Anita Pádár

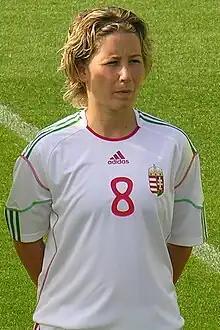
Pádár with Hungary in 2012

Anita Pádár (born 30 March 1979) is a Hungarian former footballer who played as a striker. She is a former member of the Hungary national team.